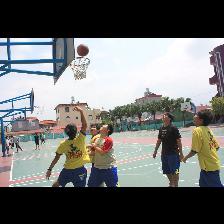
Label: Human